Pierre Guillemin

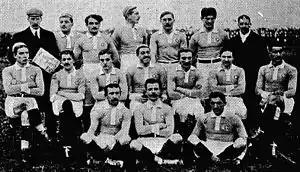
The French team for the England-France match on 28 January 1911. Guillemin is in the middle of the back row.

For the trials match between the Probables and the Possibles on 18 December 1910 at Colombes, Guillemin played for the Probables and was then selected for France. G. Neumeyer writing in "la Culture physique", considered that the selectors had made the right choice of XV, with the exception of Guillemin. In his opinion, it was deplorable that he should be selected, noting his "remarkable brutality", proof of which he demonstrated in the trials match, and that he ought to be thrown out of the national team for all time. Reichel in "Le Figaro" agreed that Guillemin's play was more violent than effective and would have preferred the selection of Berneron, who did "great work" for the Possibles.